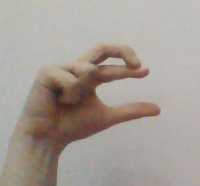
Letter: thal